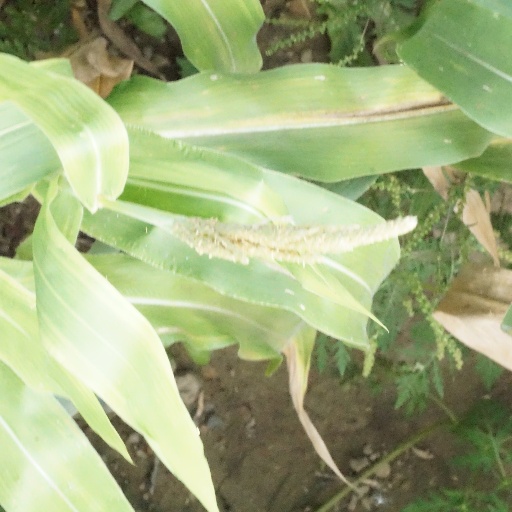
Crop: maize; corn